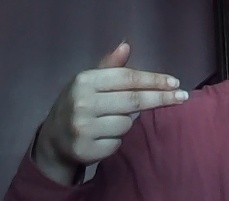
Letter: ghain